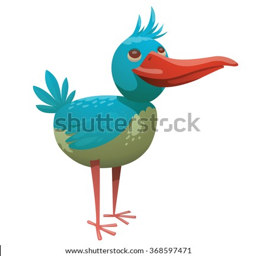
cartoon image of a funny fantasy beautiful tropical bird with bright blue - white feathers , small tail and big red beak standing and smiling enigmatically on a white background .